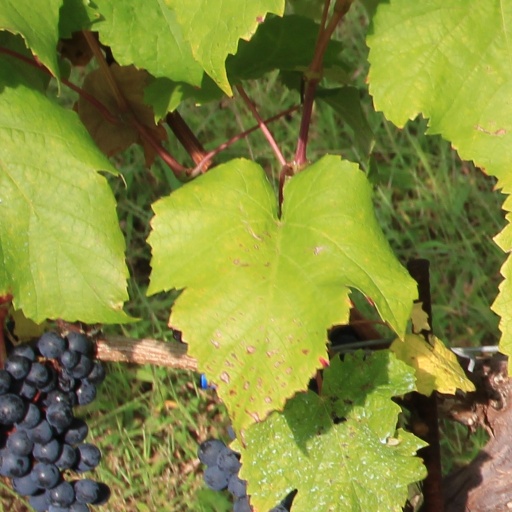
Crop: grape